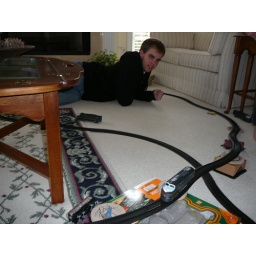
The train over the bridge